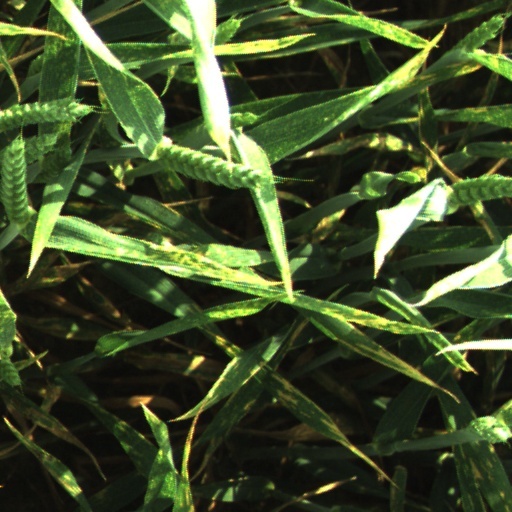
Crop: wheat